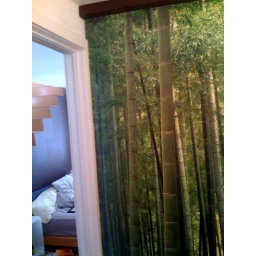
Mural wall in the bathroom